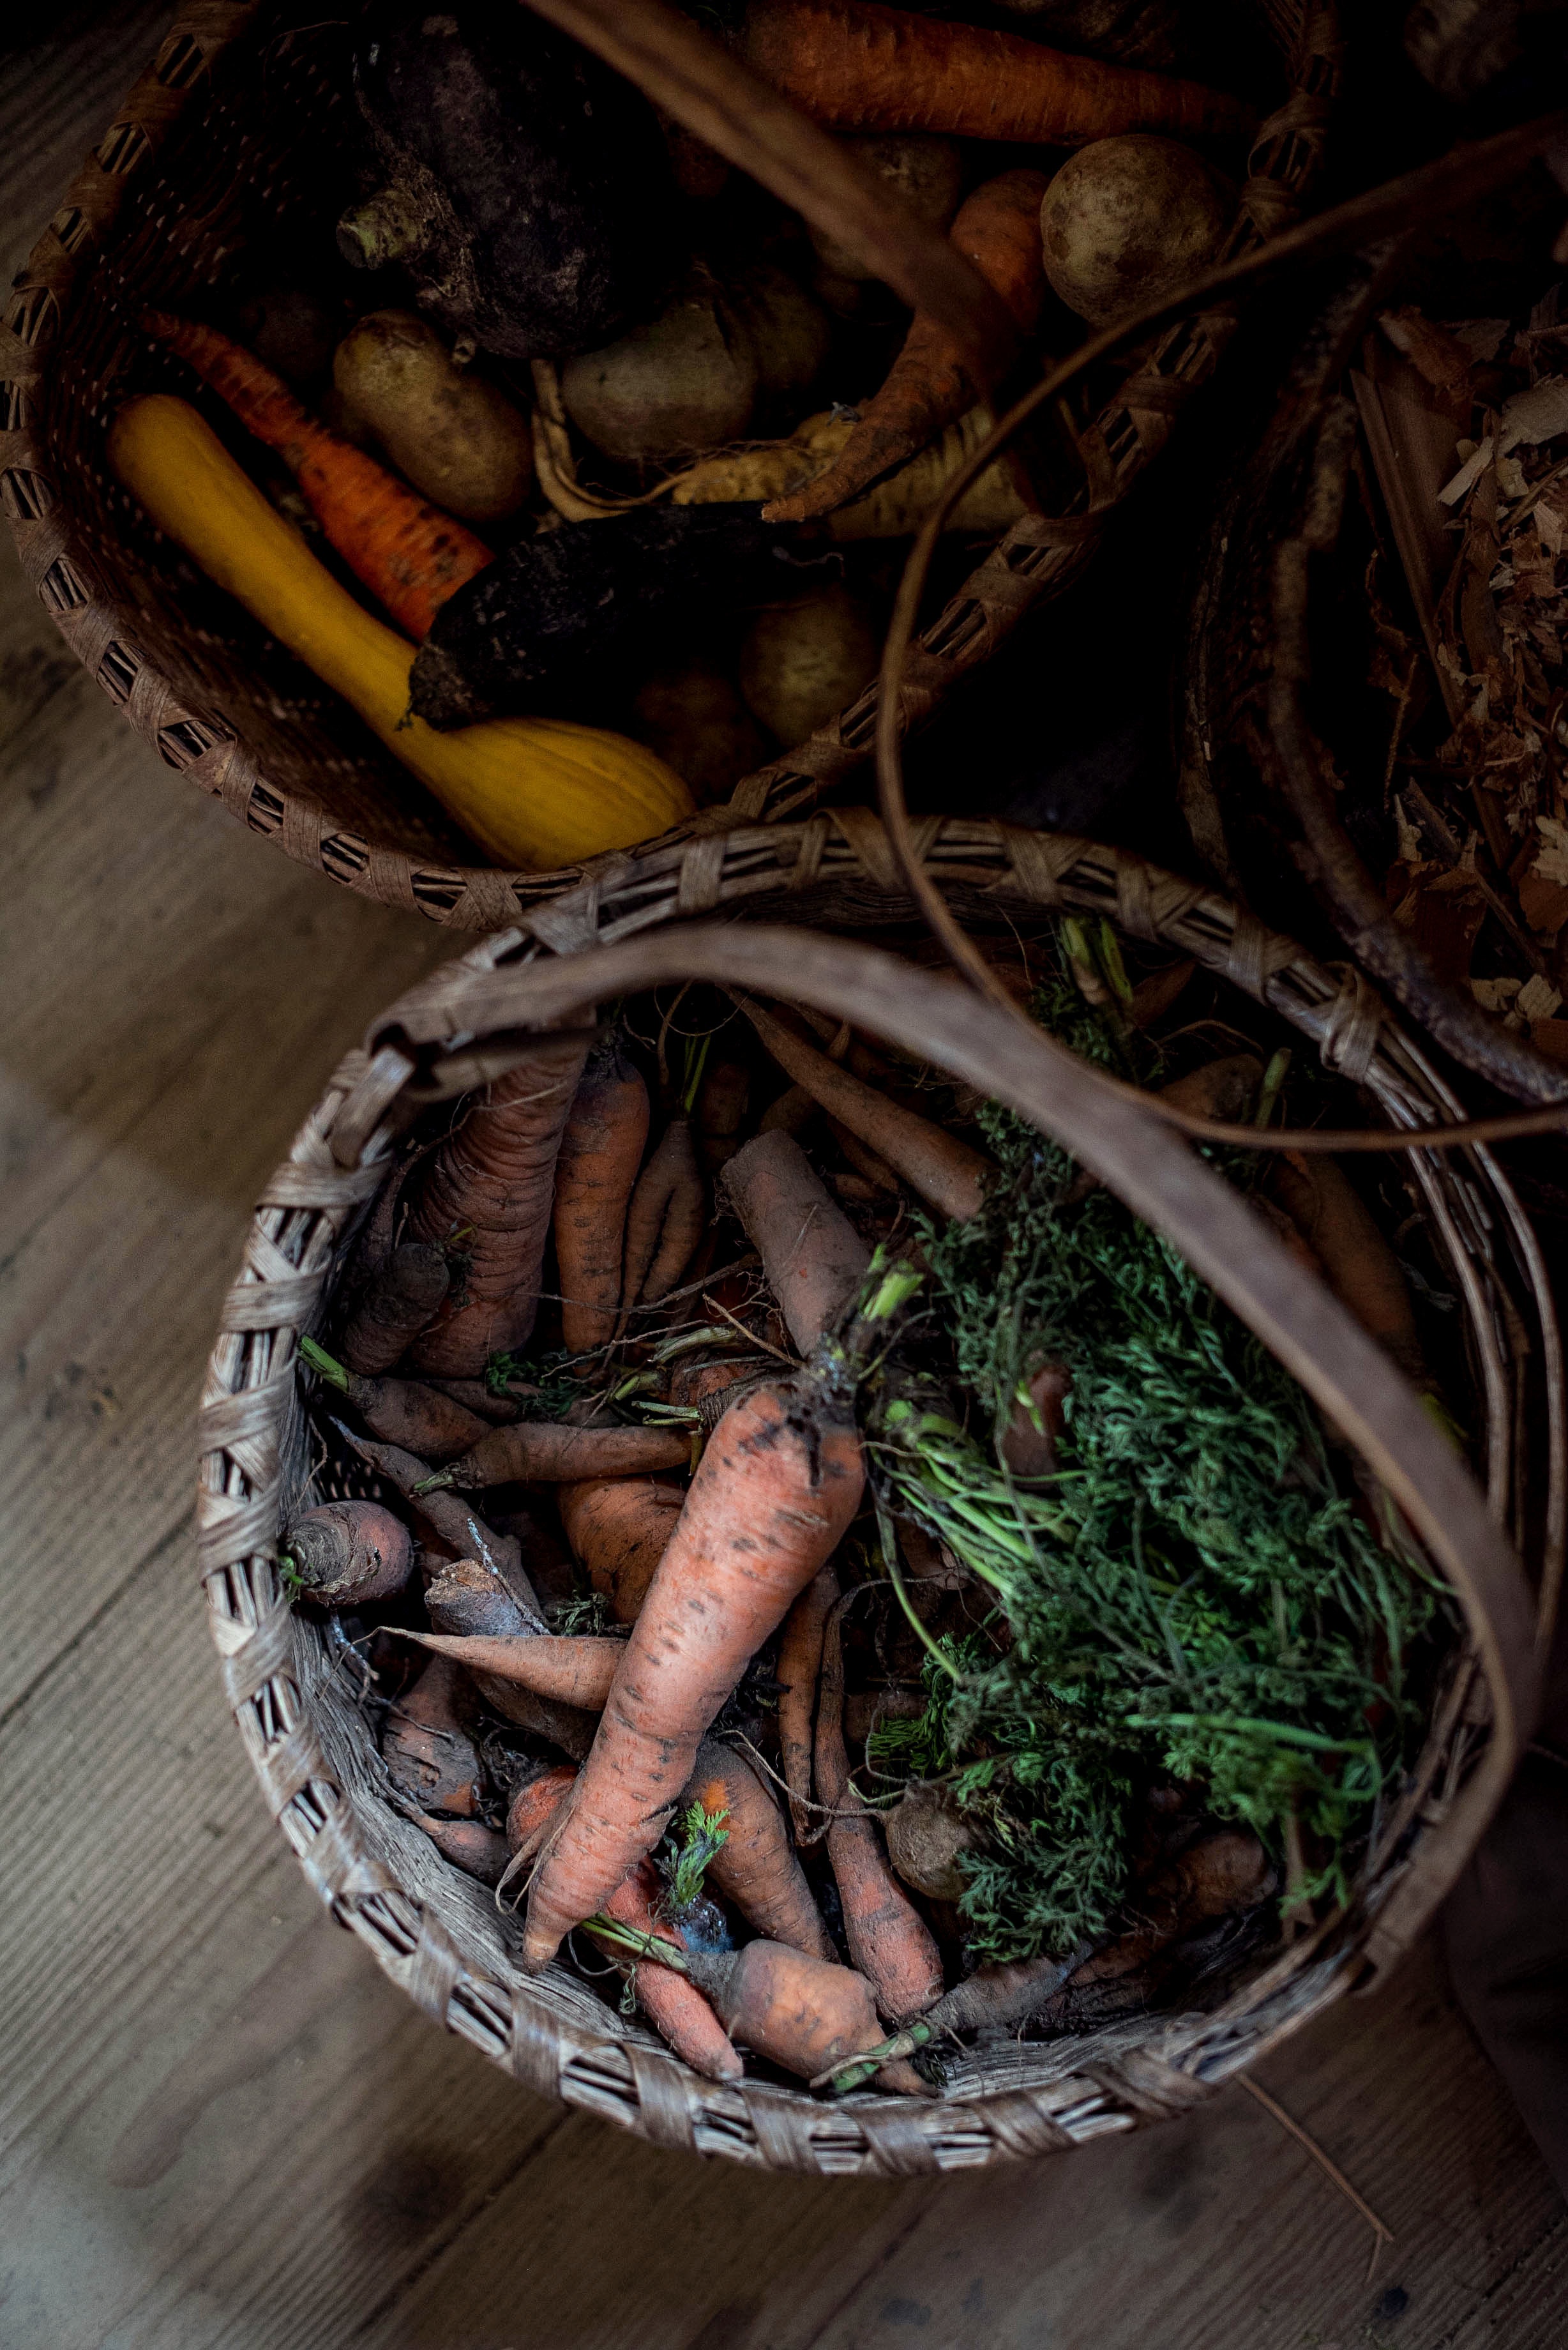
wood, leaf